Abercwmeiddaw quarry

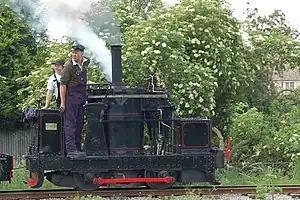
De Winton locomotive "Chaloner", similar in design to the Abercwmeiddaw locomotive

The quarry had several notable features. In 1864, an experimental tunnelling machine was used to bore a binocular tunnel in the main pit. The tunnelling machine was thought to be supplied by John Dickinson Brunton the son of noted engineer William Brunton. The machine was powered by a remote steam engine, with transmission via a rope. It cut a circular hole in the rock, leaving a central core which was broken off and extracted to leave a circular tunnel. Two tunnels were driven, overlapping slightly, to produce a twin-bore tunnel whose profile resemble a binocular. These tunnels are now considered one of Wales' "scenic gems".